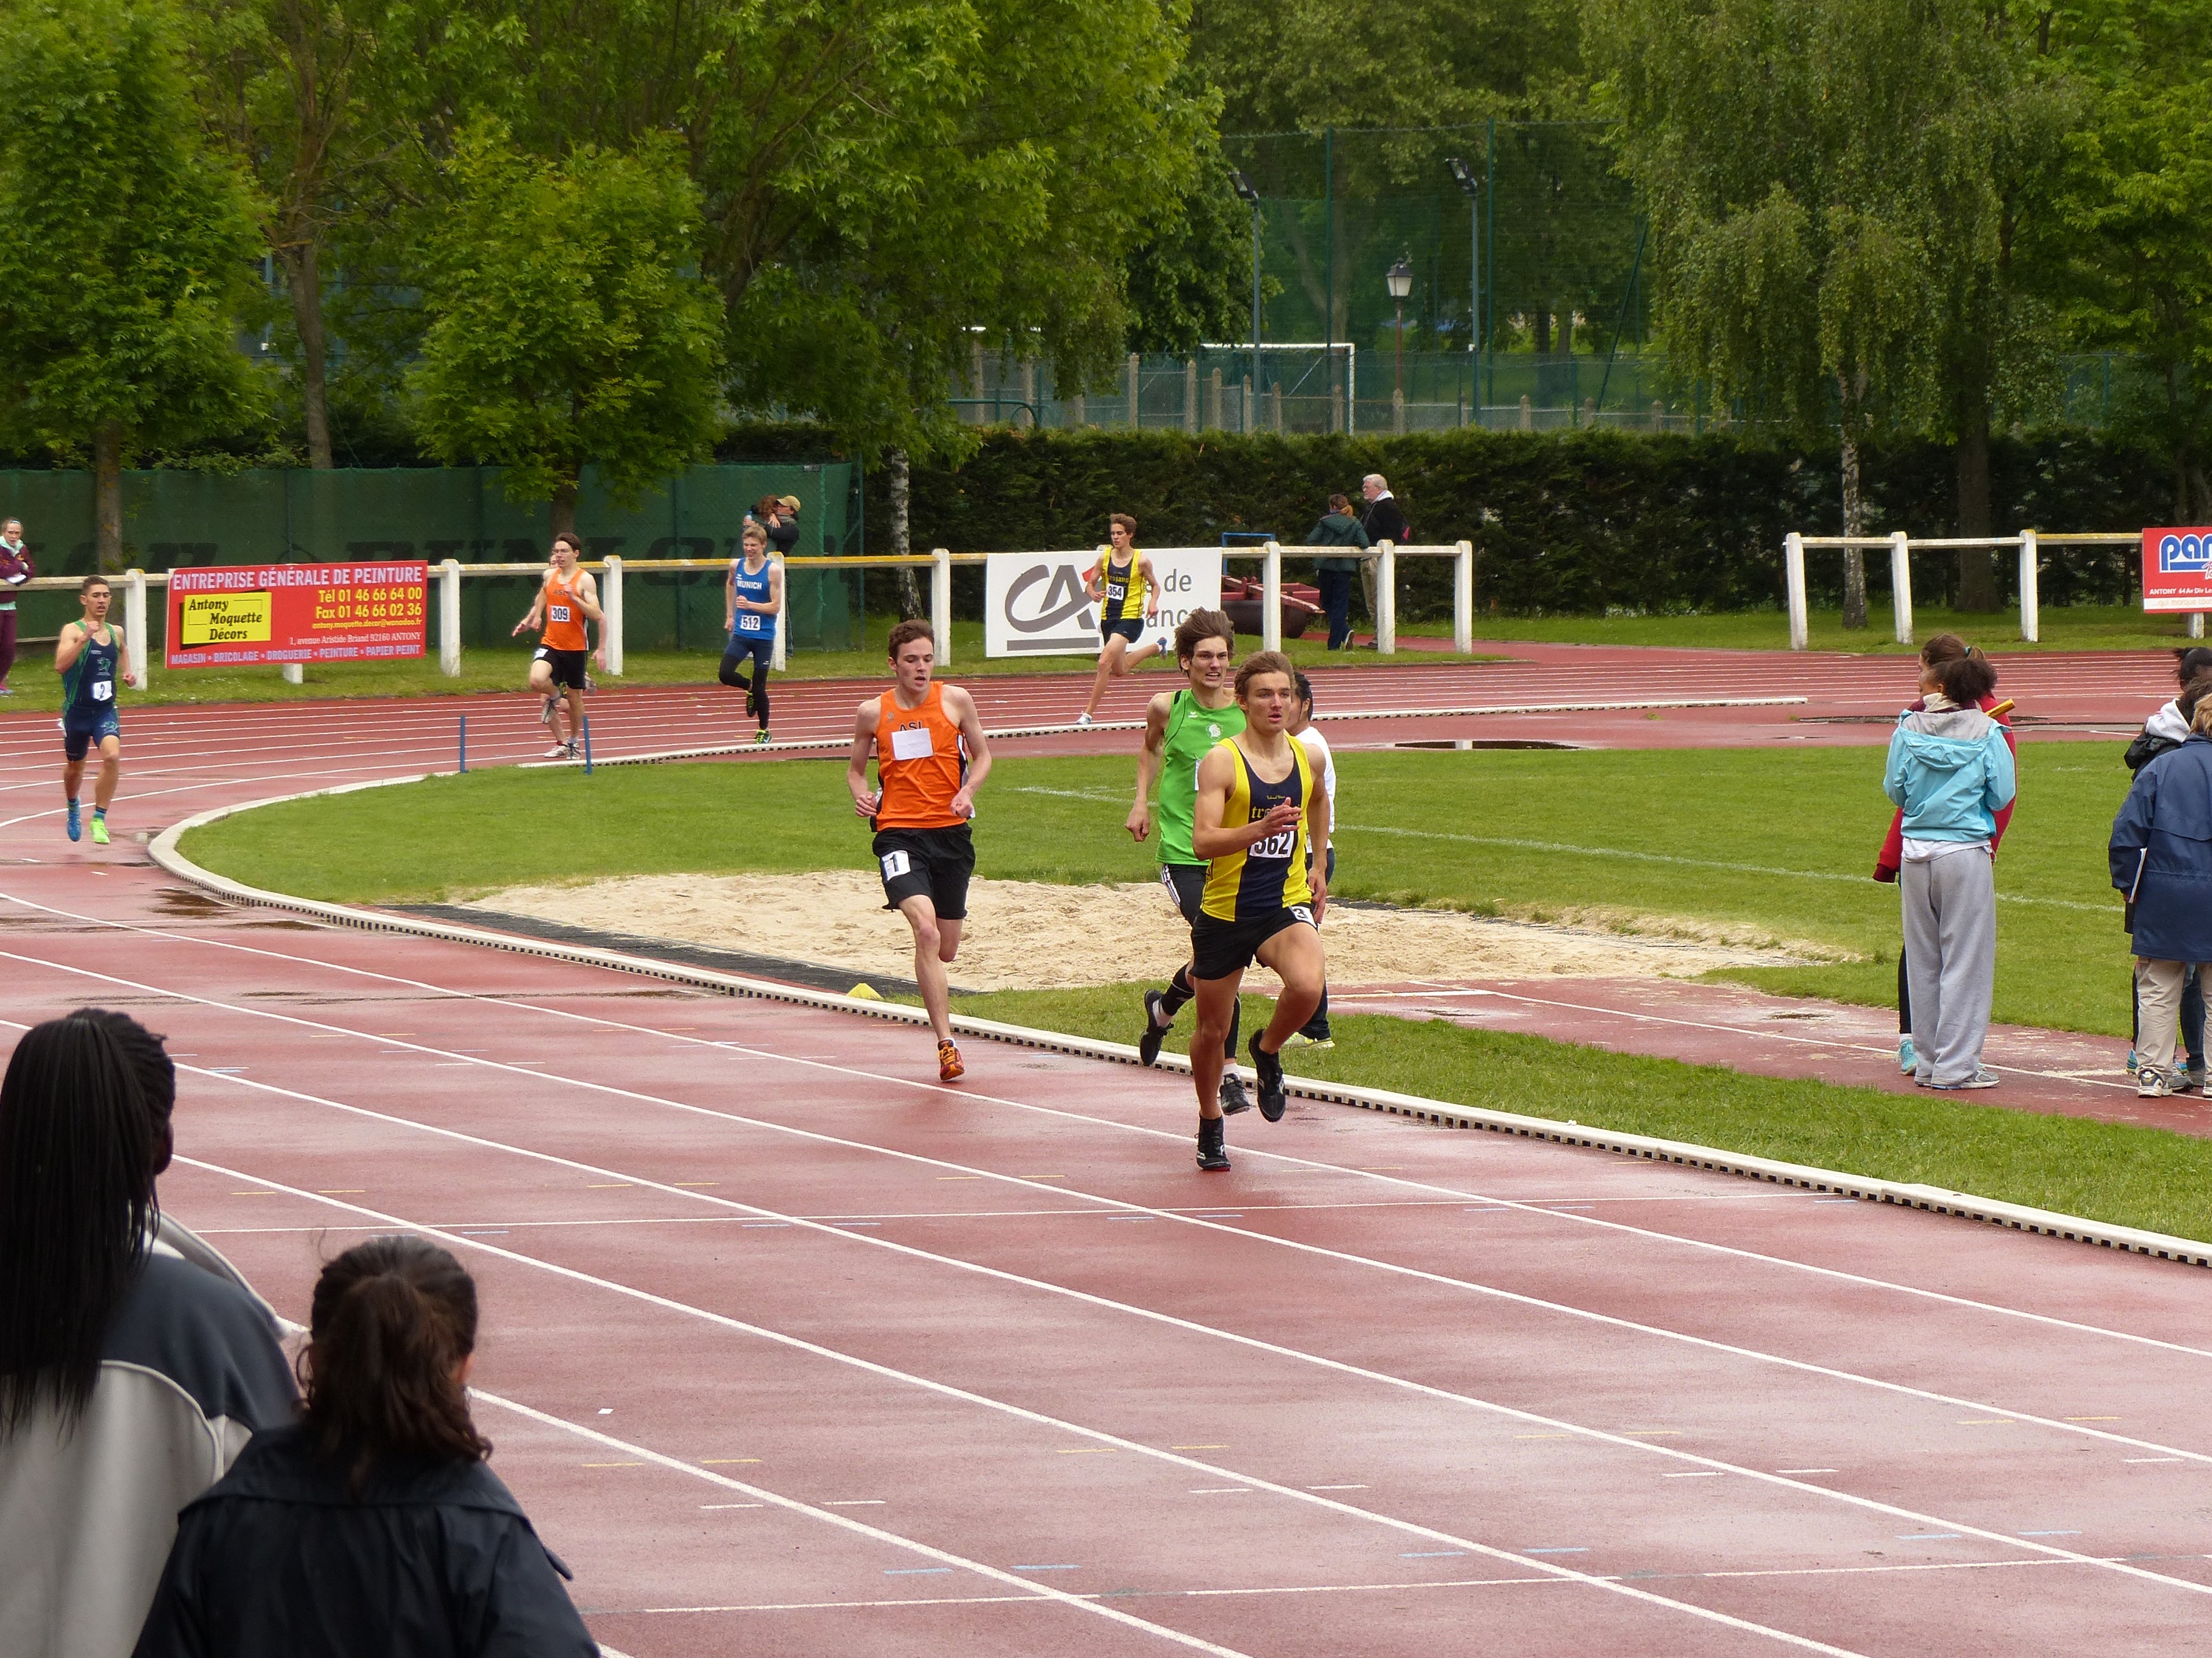
running, paris, 2013, team, sports, championship, highschool, athletics, isst, sprint, trackandfield, human action, competition event, track and field athletics, middle distance running